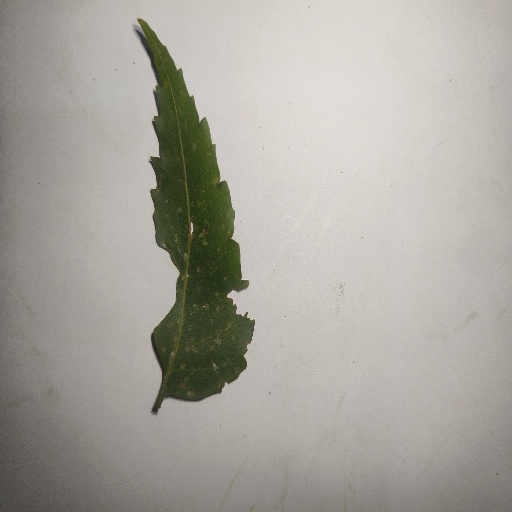
Species: Neem
Leaf condition: Shot Hole Leaf